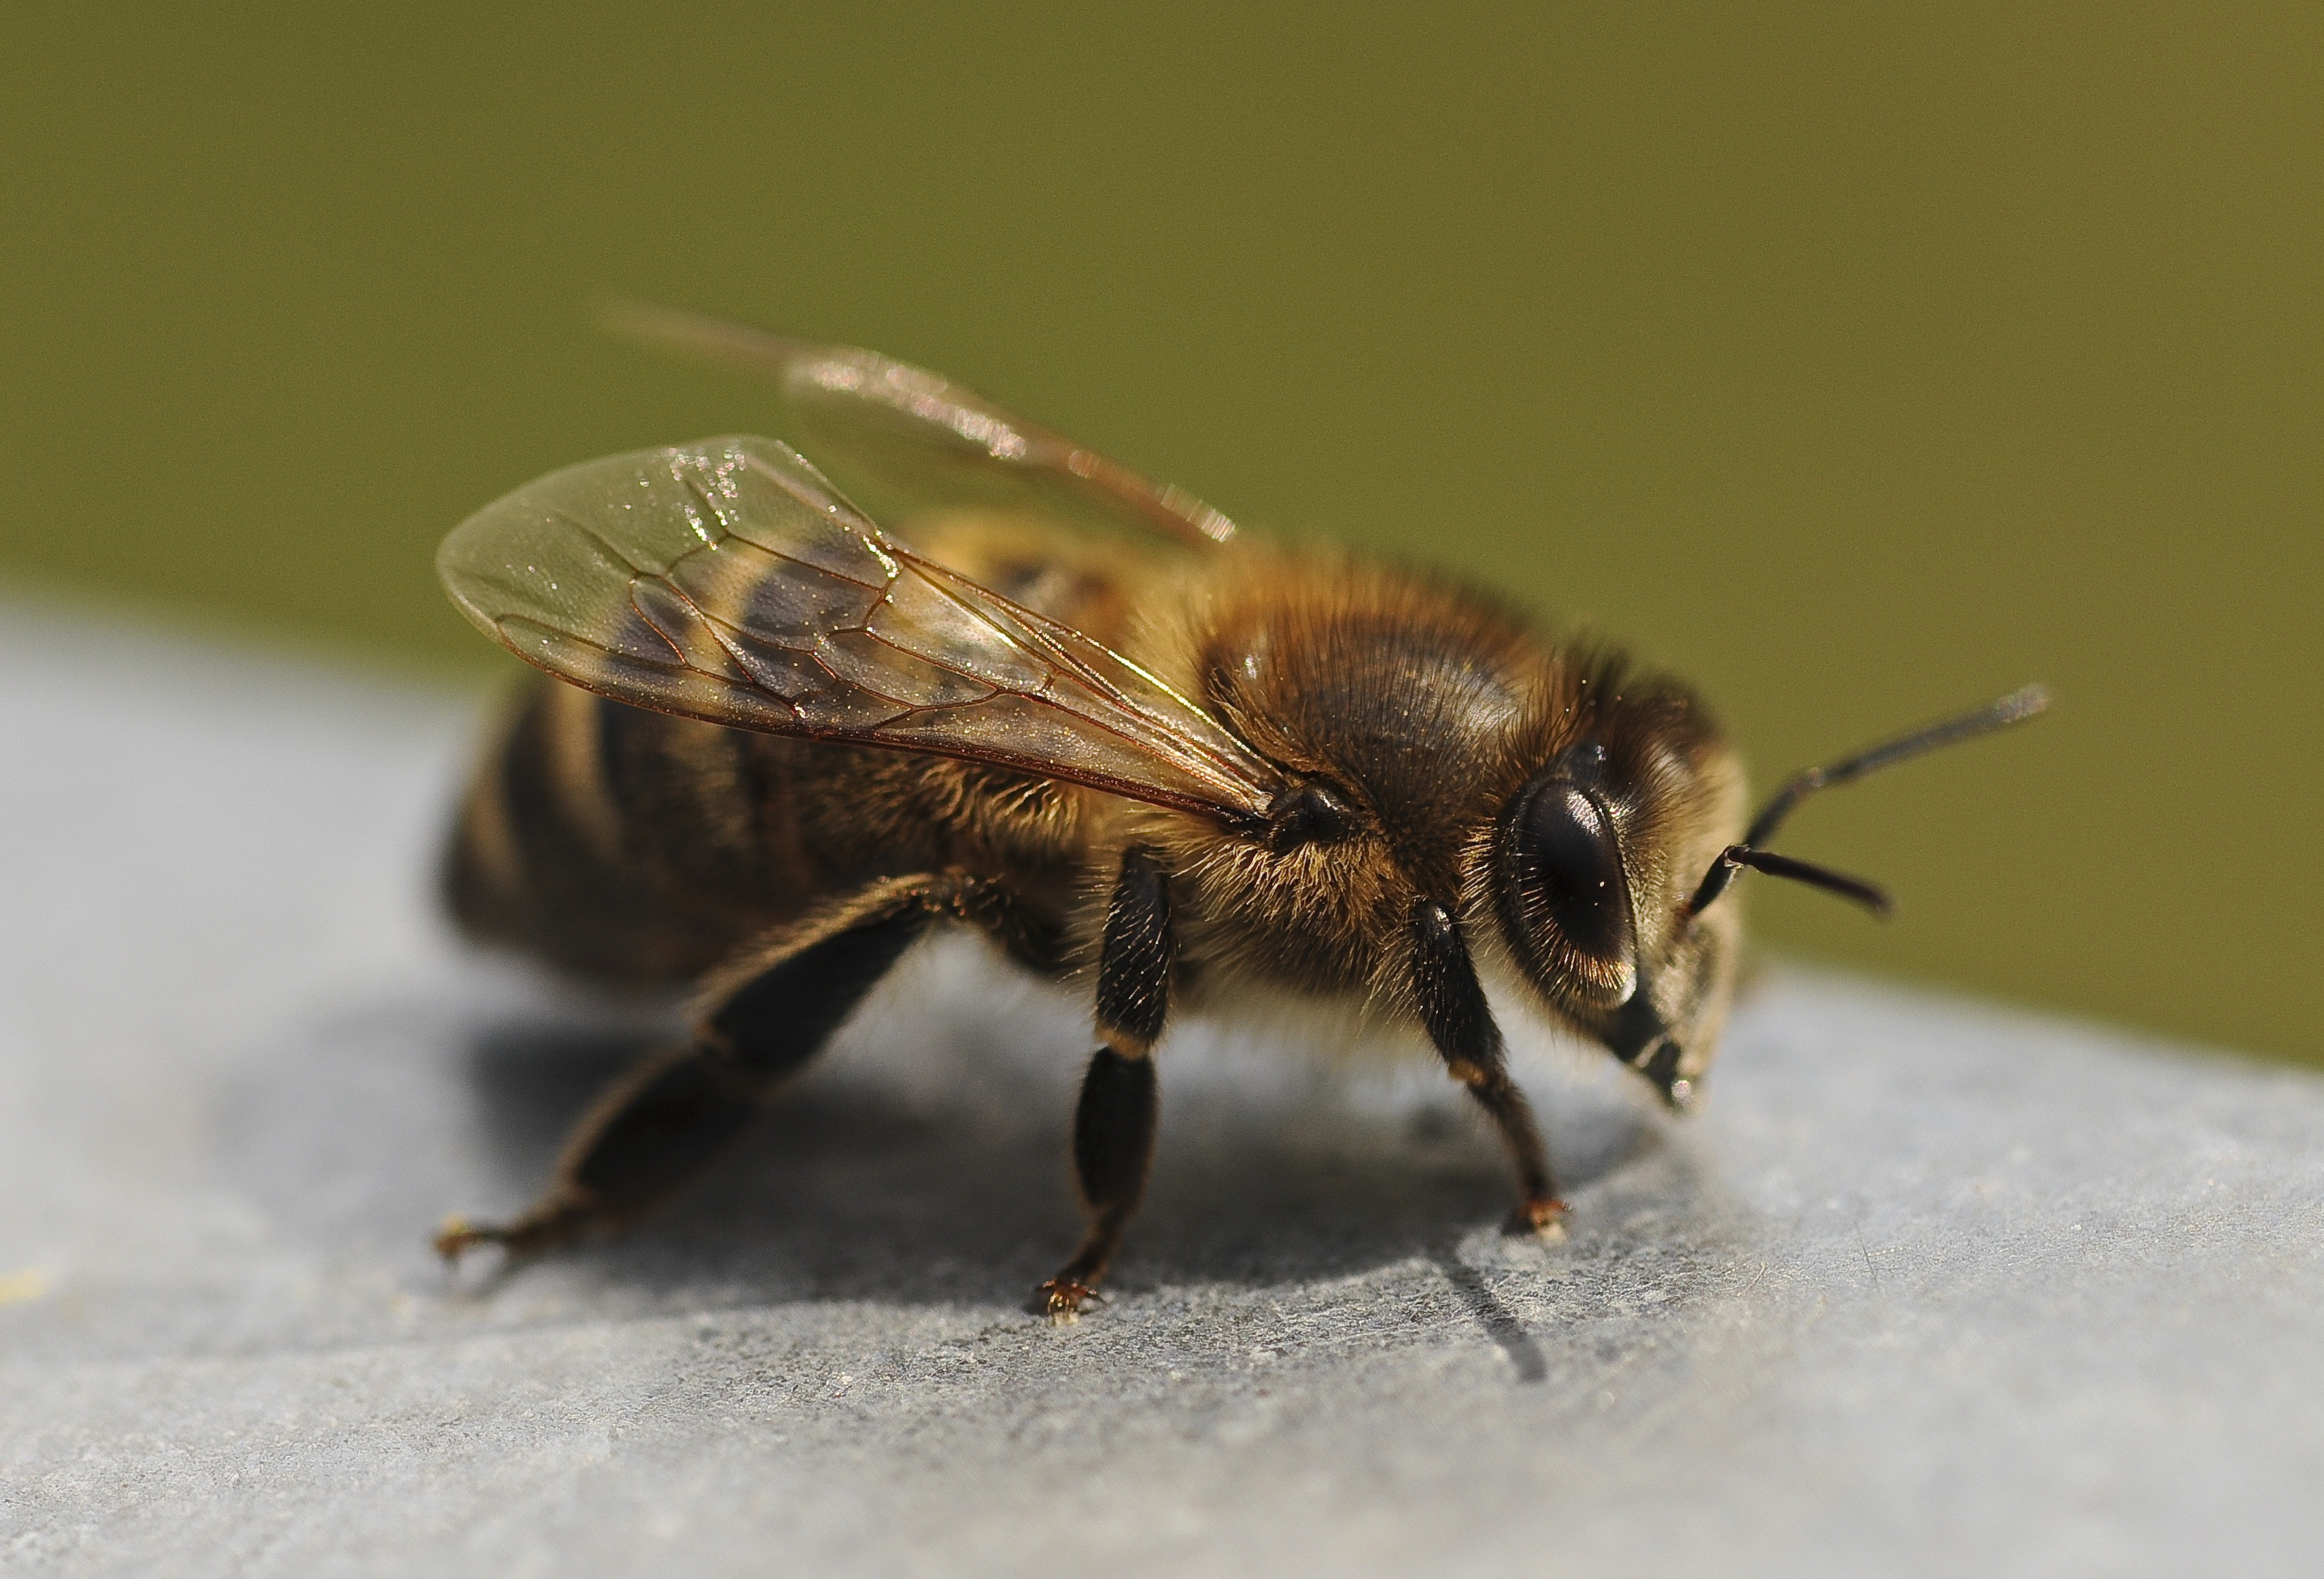
photography, fly, pollen, insect, close, fauna, invertebrate, close up, bee, bumblebee, nectar, macro photography, arthropod, honey bee, pollinator, membrane winged insect